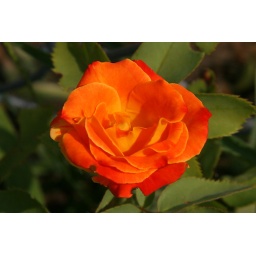
These climbing roses start out mostly yellow then darken to a rich maroon in two to three days.